Morgan Hill, California

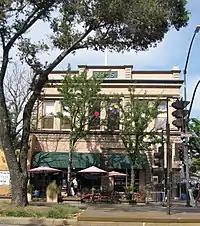
Downtown's historic Votaw Building was built in 1905.

In 1850, Martin Murphy Sr.'s youngest son, Daniel Murphy, married Maria Fisher, heiress of the neighboring "Rancho Laguna Seca", thus combining the two estates. In 1853, Martin Murphy Sr.'s father, Bernard Murphy, died leaving the majority of the estate to Martin Murphy Sr., but a substantial portion to a Martin Murphy Sr.'s mother, Catherine, who then married James Dunne. By 1870, the Murphy family had acquired around of the Morgan Hill area. In the history of Morgan Hill, the Murphy, Dunne, and Hill families are some of the most prominent.